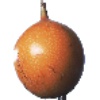
Label: granadilla